Question: Please indicate a possible affordance area of catch_frisbee that can be used for catching
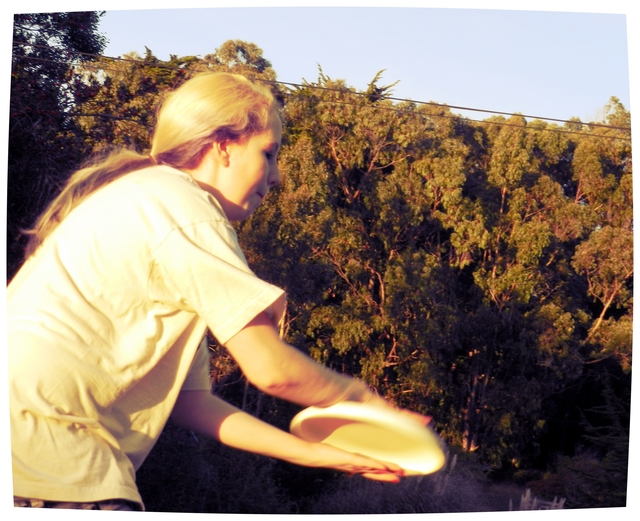
Answer: [284.5, 397.5, 457.5, 480.5]